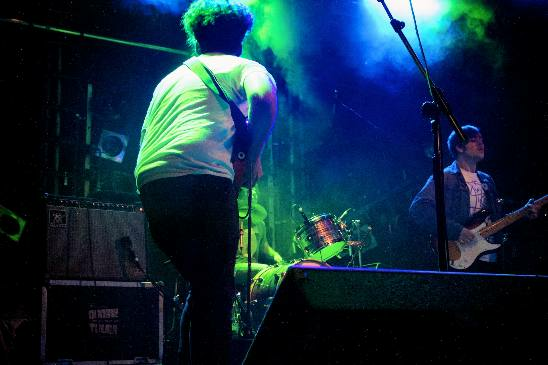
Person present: Yes